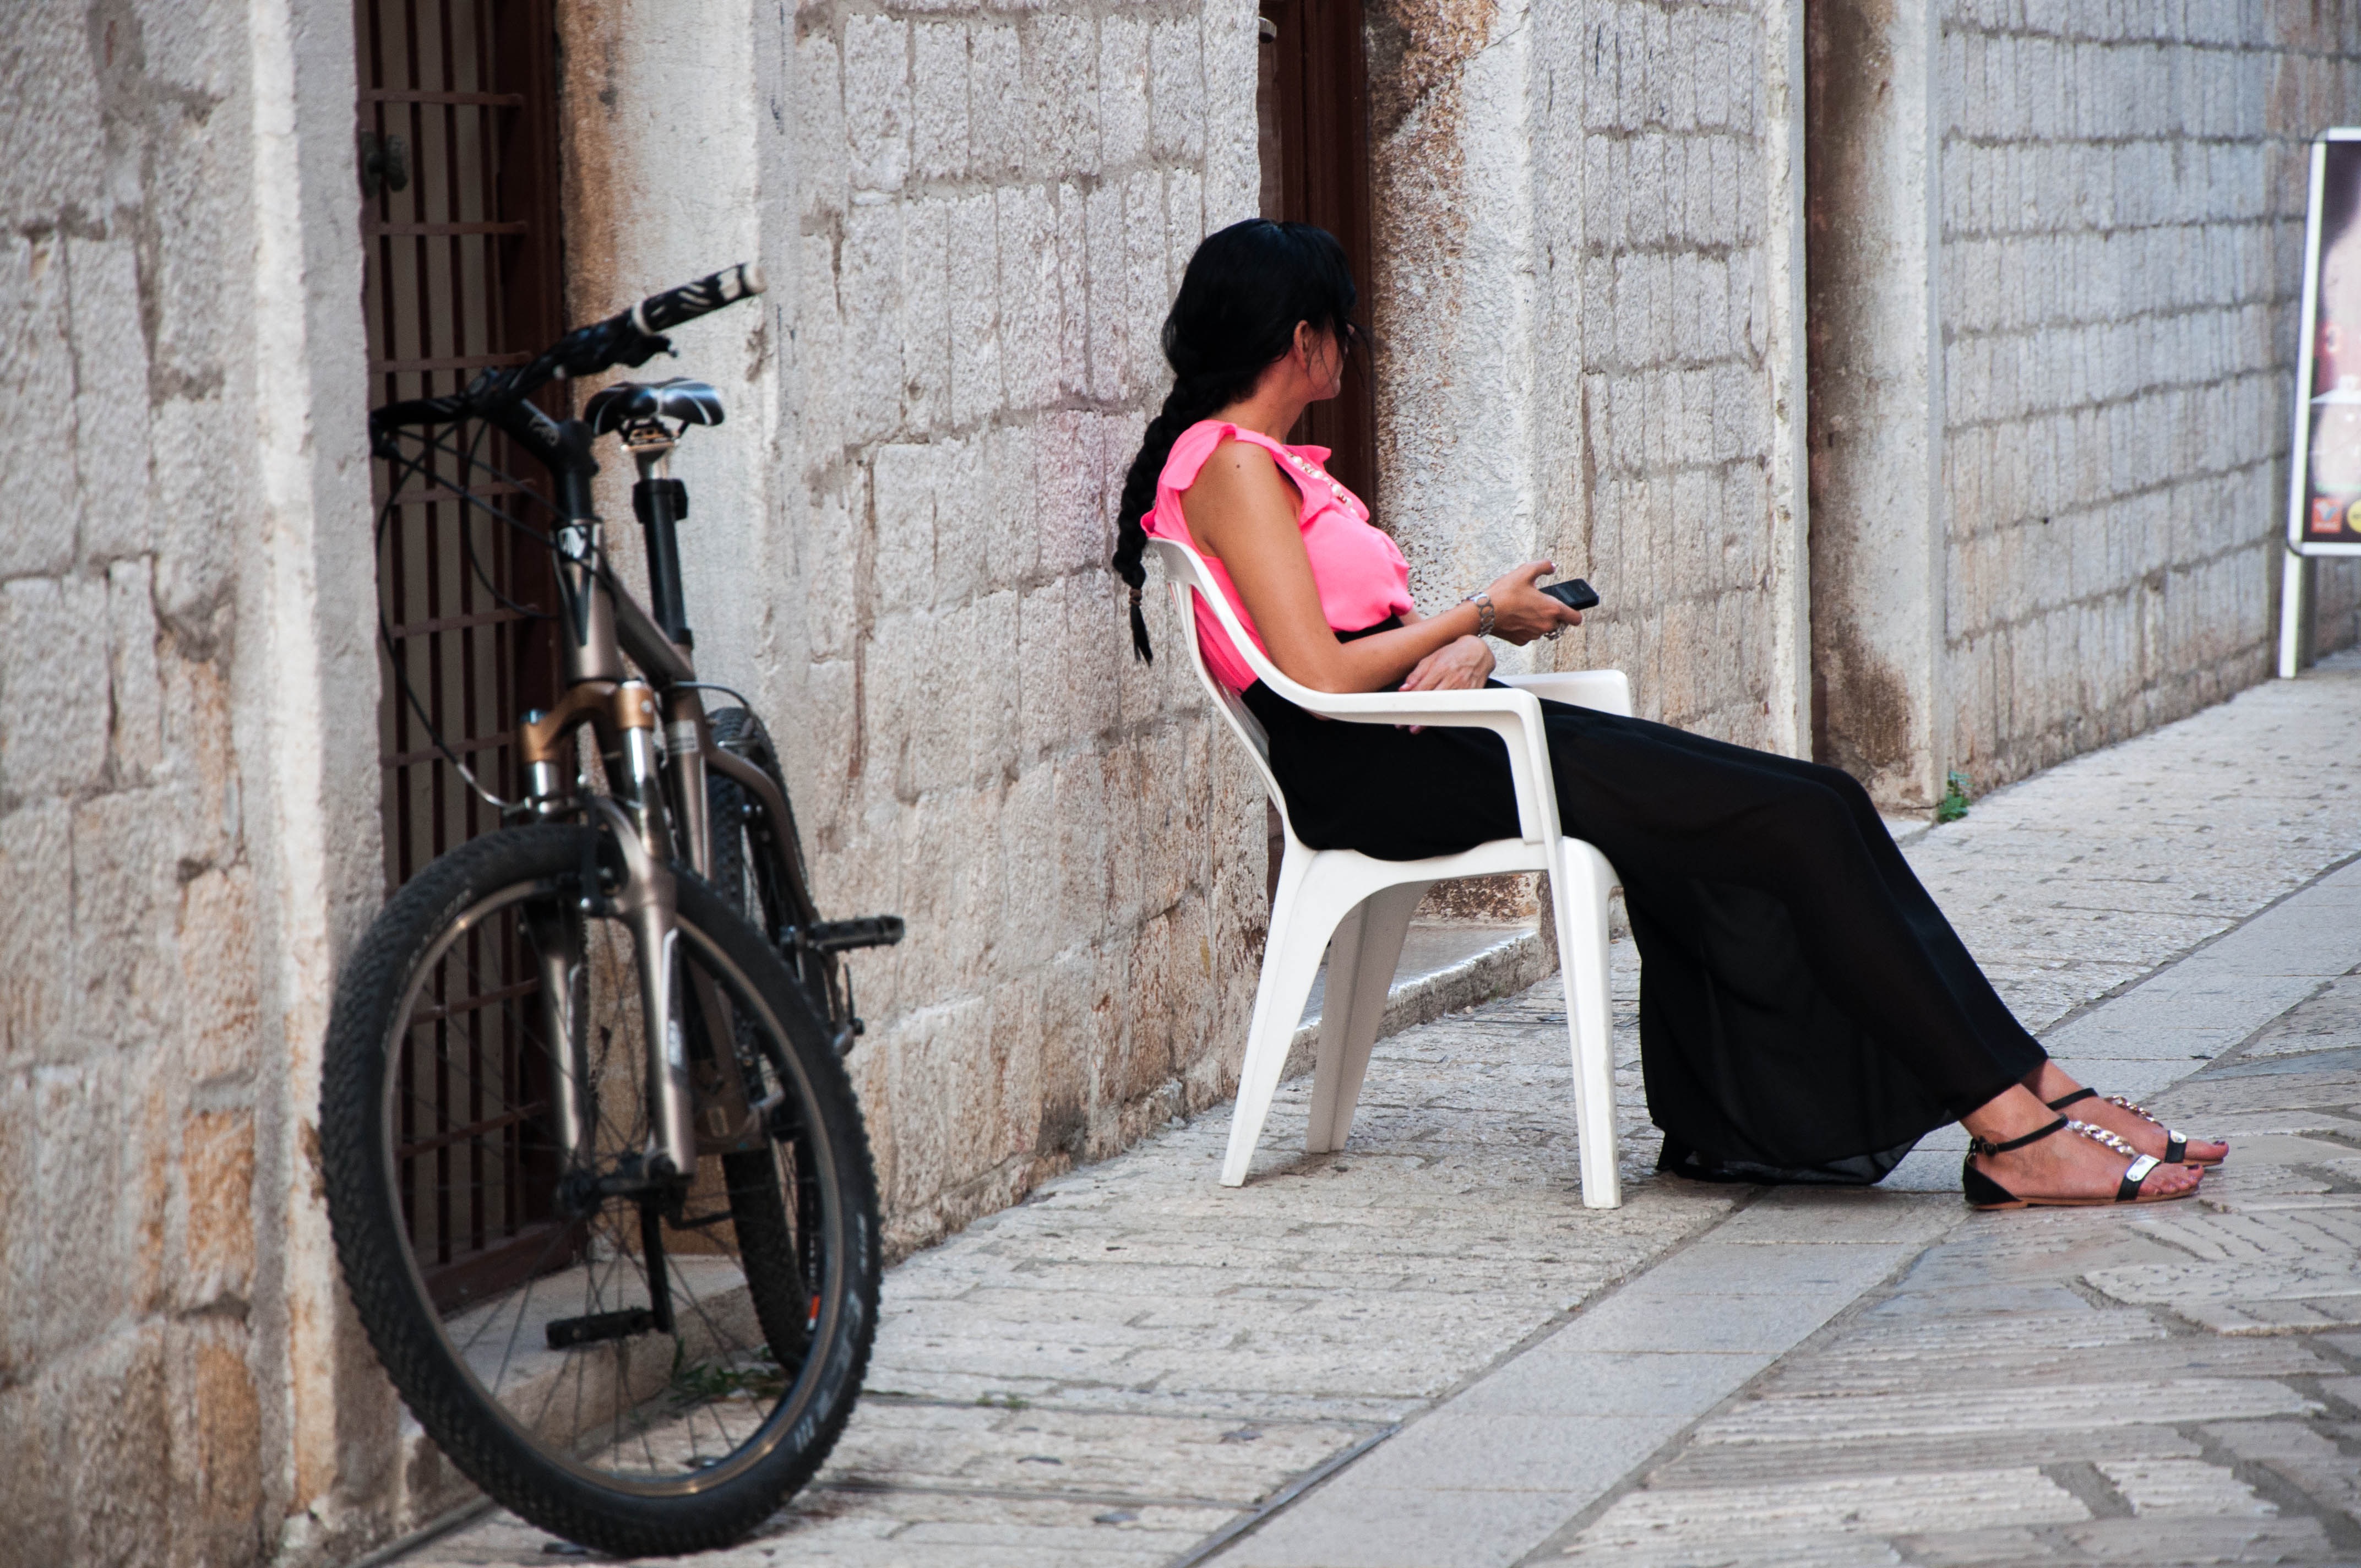
people, girl, street, bicycle, vehicle, black, lady, croatia, sports, istria, photo shoot, borgo